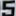
Number: 5